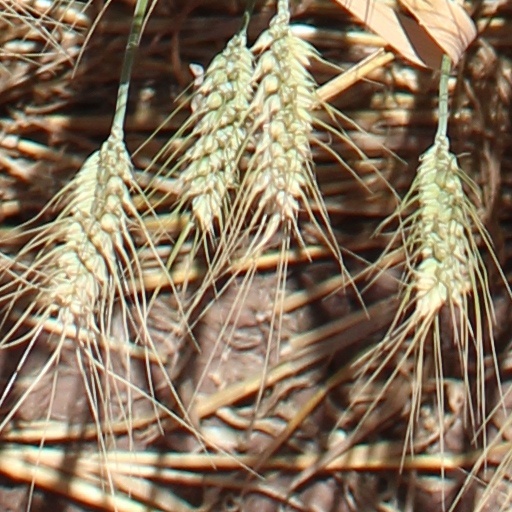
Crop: wheat